Ministry of Emergency Situations (Russia)

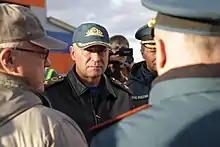
Yevgeny Zinichev was Minister from 2018 to 2021

The first Minister in charge of EMERCOM was Sergei Shoigu. He was appointed by President Yeltsin in November 1991 as Chairman of the State Committee of the Russian Federation for Civil Defence Matters, Extraordinary Situations and the Liquidation of Natural Disasters. Shoigu was given the rank of Major General in October 1994, and his committee became a ministry in January 1994. President Yeltsin showed his faith in the importance of EMERCOM by designating Minister Shoigu a member of the Russian Security Council by Presidential Decree on February 1, 1994. In May 2012 he was appointed as Governor of Moscow Oblast and he resigned from his office.